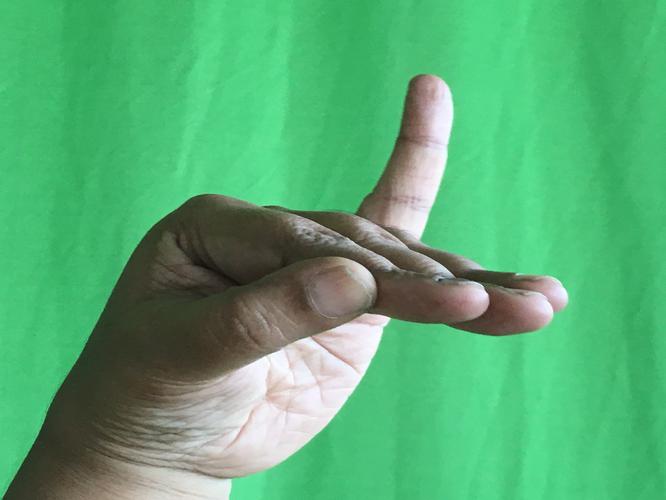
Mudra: Hamsapaksha
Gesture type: double_hand